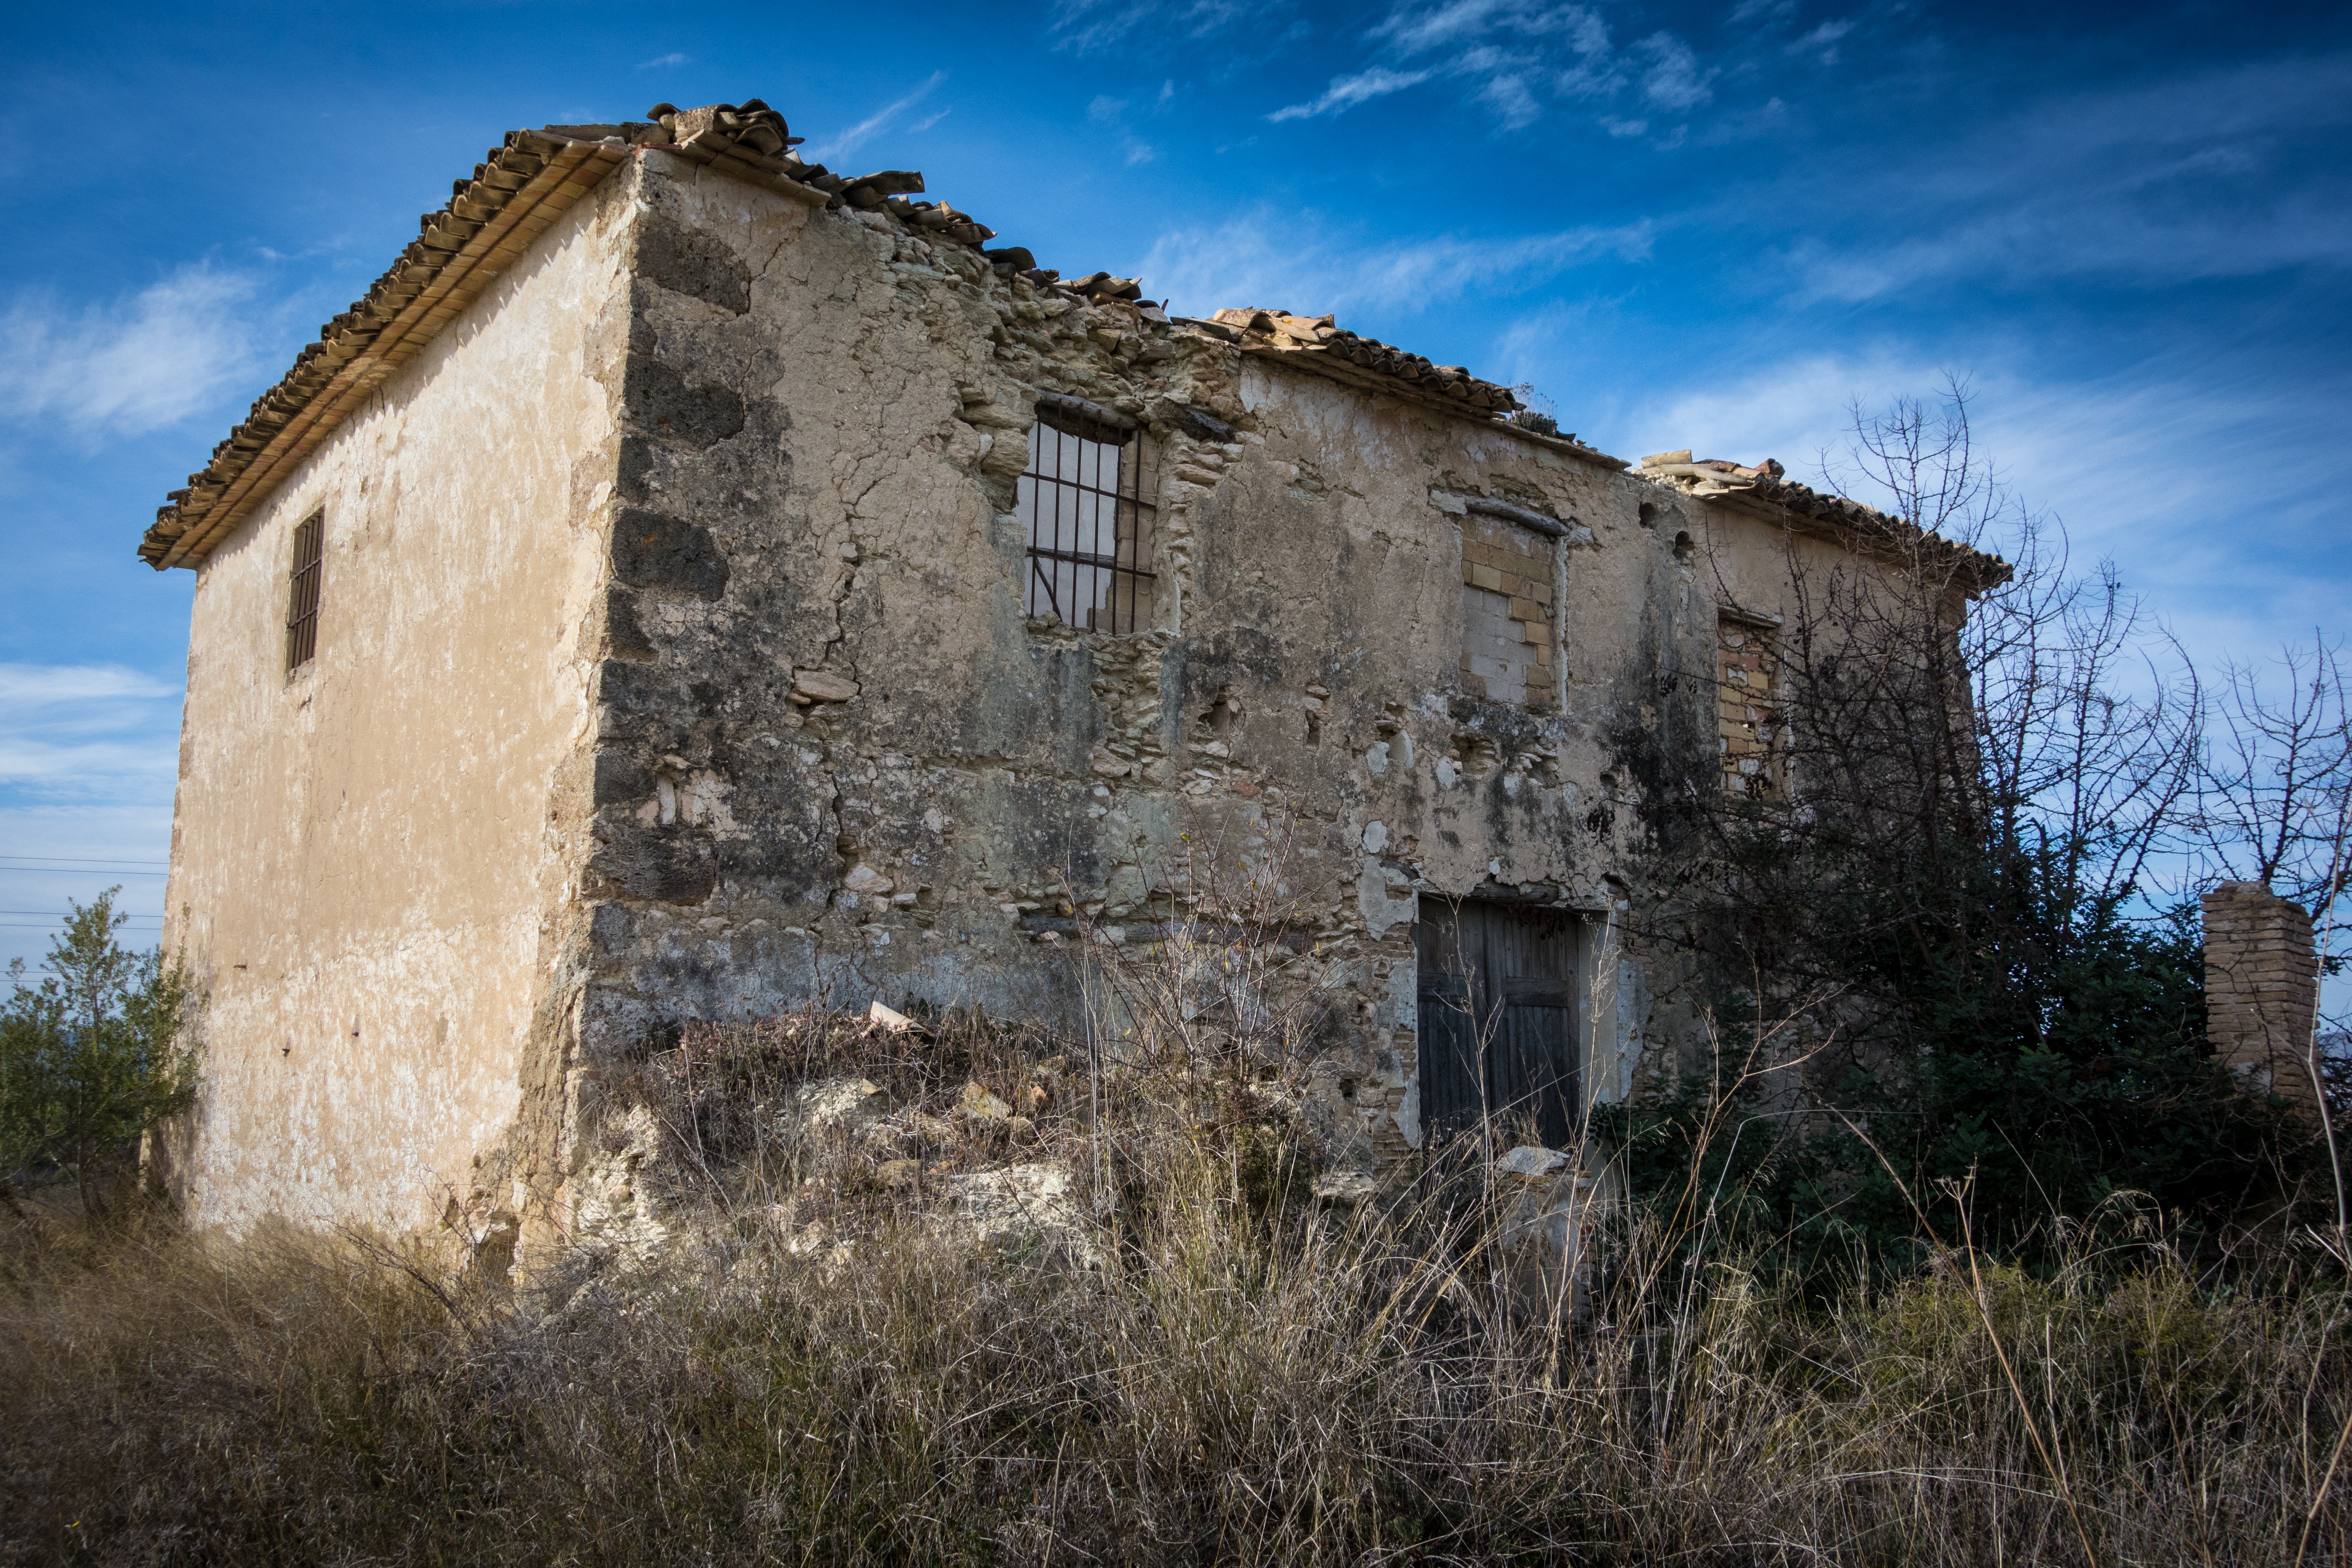
rock, house, building, old, wall, village, castle, abandoned, fortification, ruin, terrain, ruins, monastery, rural area, stone house, bed and breakfast, house abandoned, ancient history